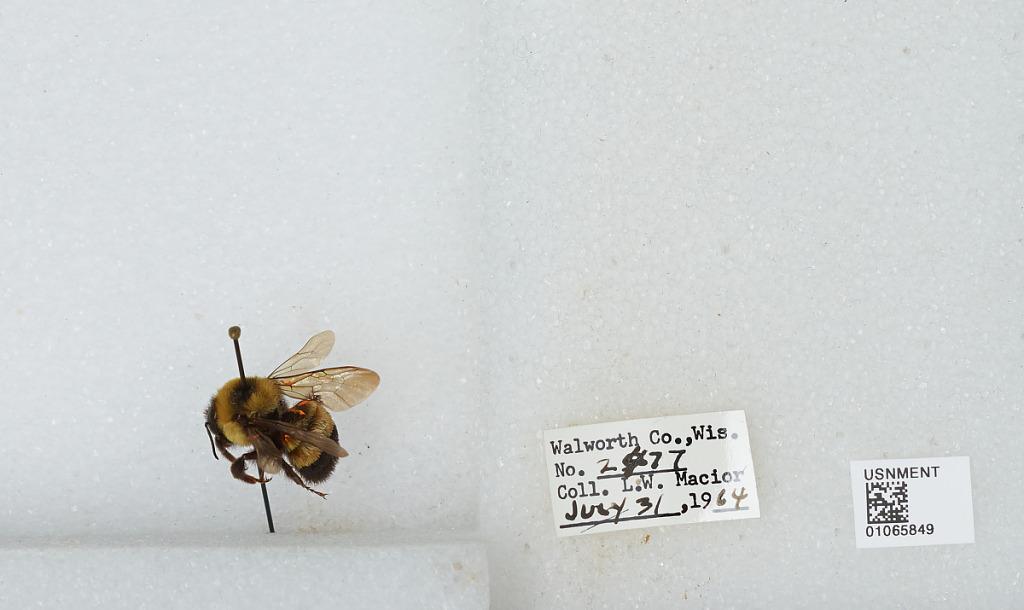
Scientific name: Bombus (Bombus) affinis Cresson
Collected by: L. Macior
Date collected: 1964-7-31
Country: United States
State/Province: Wisconsin
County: Walworth
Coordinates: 42.67, -88.54